Androscoggin River

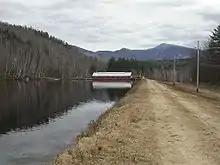
Power canal along the Androscoggin River in Gorham, New Hampshire

There were several ancient names for the river. The Androscoggin was known as "Pejepscook" from Merrymeeting Bay to the Great Falls, with its namesake deriving from an anglicization of the section of river from the Great Falls northward.